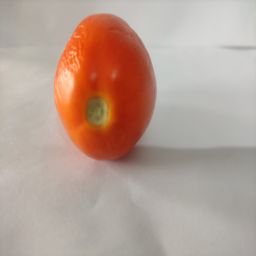
Crop: Tomato
Quality: Ripe